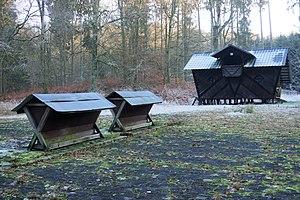
Grunewald, aire d'agrainage près du Déiwendallerwee, commune de Steinsel. Lëtzebuergesch: Gréngewald, Fudderplaz beim Déiwendallerwee, Gemeng Steesel.